History of beer

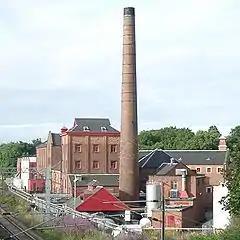
The Caledonian Brewery, founded in 1869, Edinburgh, Scotland

Following significant improvements in the efficiency of the steam engine in 1765, industrialization of beer became a reality. Further innovations in the brewing process came about with the introduction of the thermometer in 1760 and hydrometer in 1770, which allowed brewers to increase efficiency and attenuation.